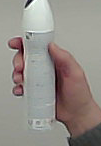
Product: rexona_spray